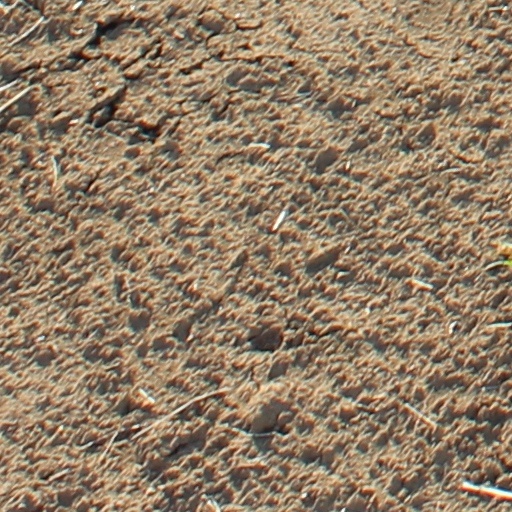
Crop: wheat